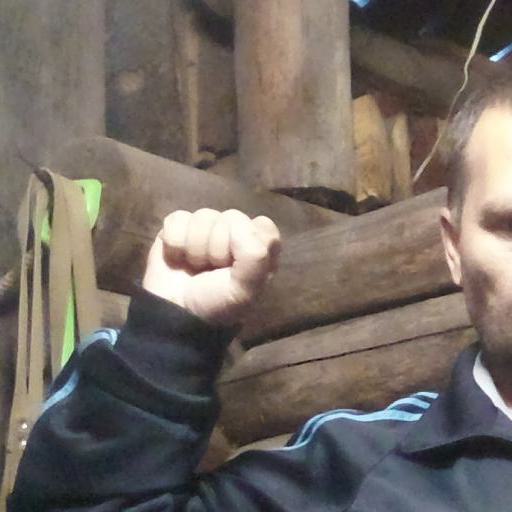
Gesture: fist